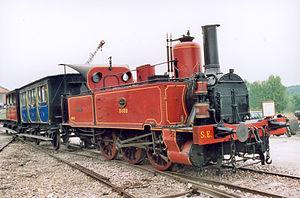
Longueville l'ancien dépot de locomotives AJECTA Auteur
Cette page concerne les évènements qui se sont déroulés un 30 octobre dans les chemins de fer.
Ernest Goüin et Cⁱᵉ est la première société de construction de matériel ferroviaire créée à Paris, aux Batignolles, par Ernest Goüin en 1846. Elle laisse la place à la Société de construction des Batignolles en 1871.
La ligne de Gudmont à Rimaucourt est une ancienne ligne de chemin de fer d'intérêt local à voie normale du département de la Haute-Marne desservant la vallée du Rognon, entre les gares de la compagnie de l'Est de Gudmont et de Rimaucourt.